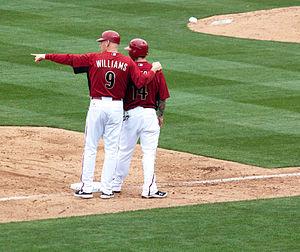
Matthews Derrick Williams est un joueur de baseball à la retraite qui évolua en Ligue majeure de baseball de 1987 à 2003 comme joueur de troisième but des Giants de San Francisco, des Indians de Cleveland et des Diamondbacks de l'Arizona.